Superchunk

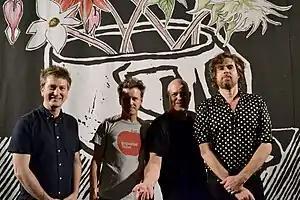
Superchunk touring members in 2019

Superchunk is an American indie rock band from Chapel Hill, North Carolina, consisting of singer-guitarist Mac McCaughan, guitarist Jim Wilbur, bassist Laura Ballance, and drummer Laura King. Formed in 1989, they were one of the bands that helped define the Chapel Hill music scene of the 1990s. The band is known for its energetic, high-velocity style and strong do-it-yourself ethic.